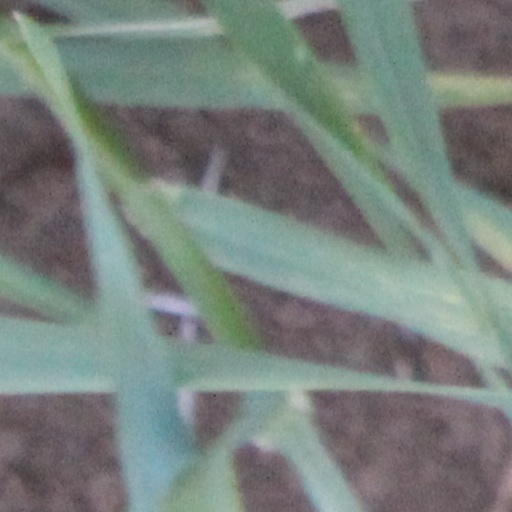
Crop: wheat